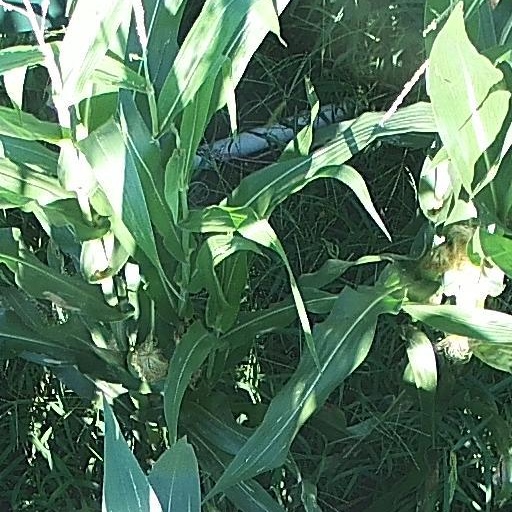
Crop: maize; corn